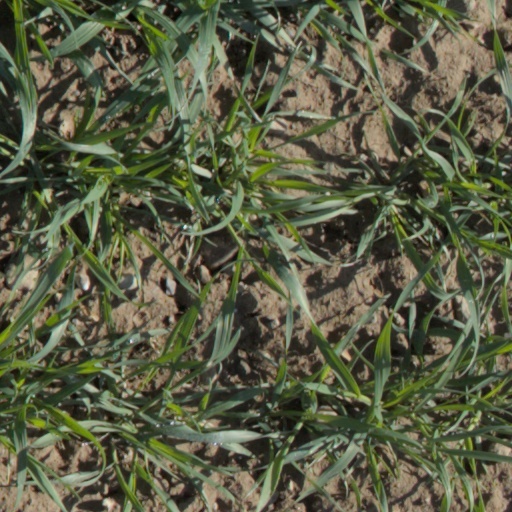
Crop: wheat